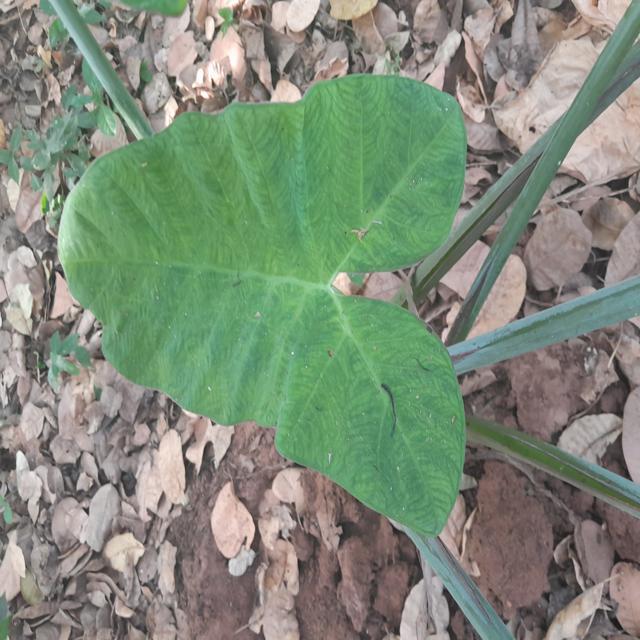
Label: Healthy